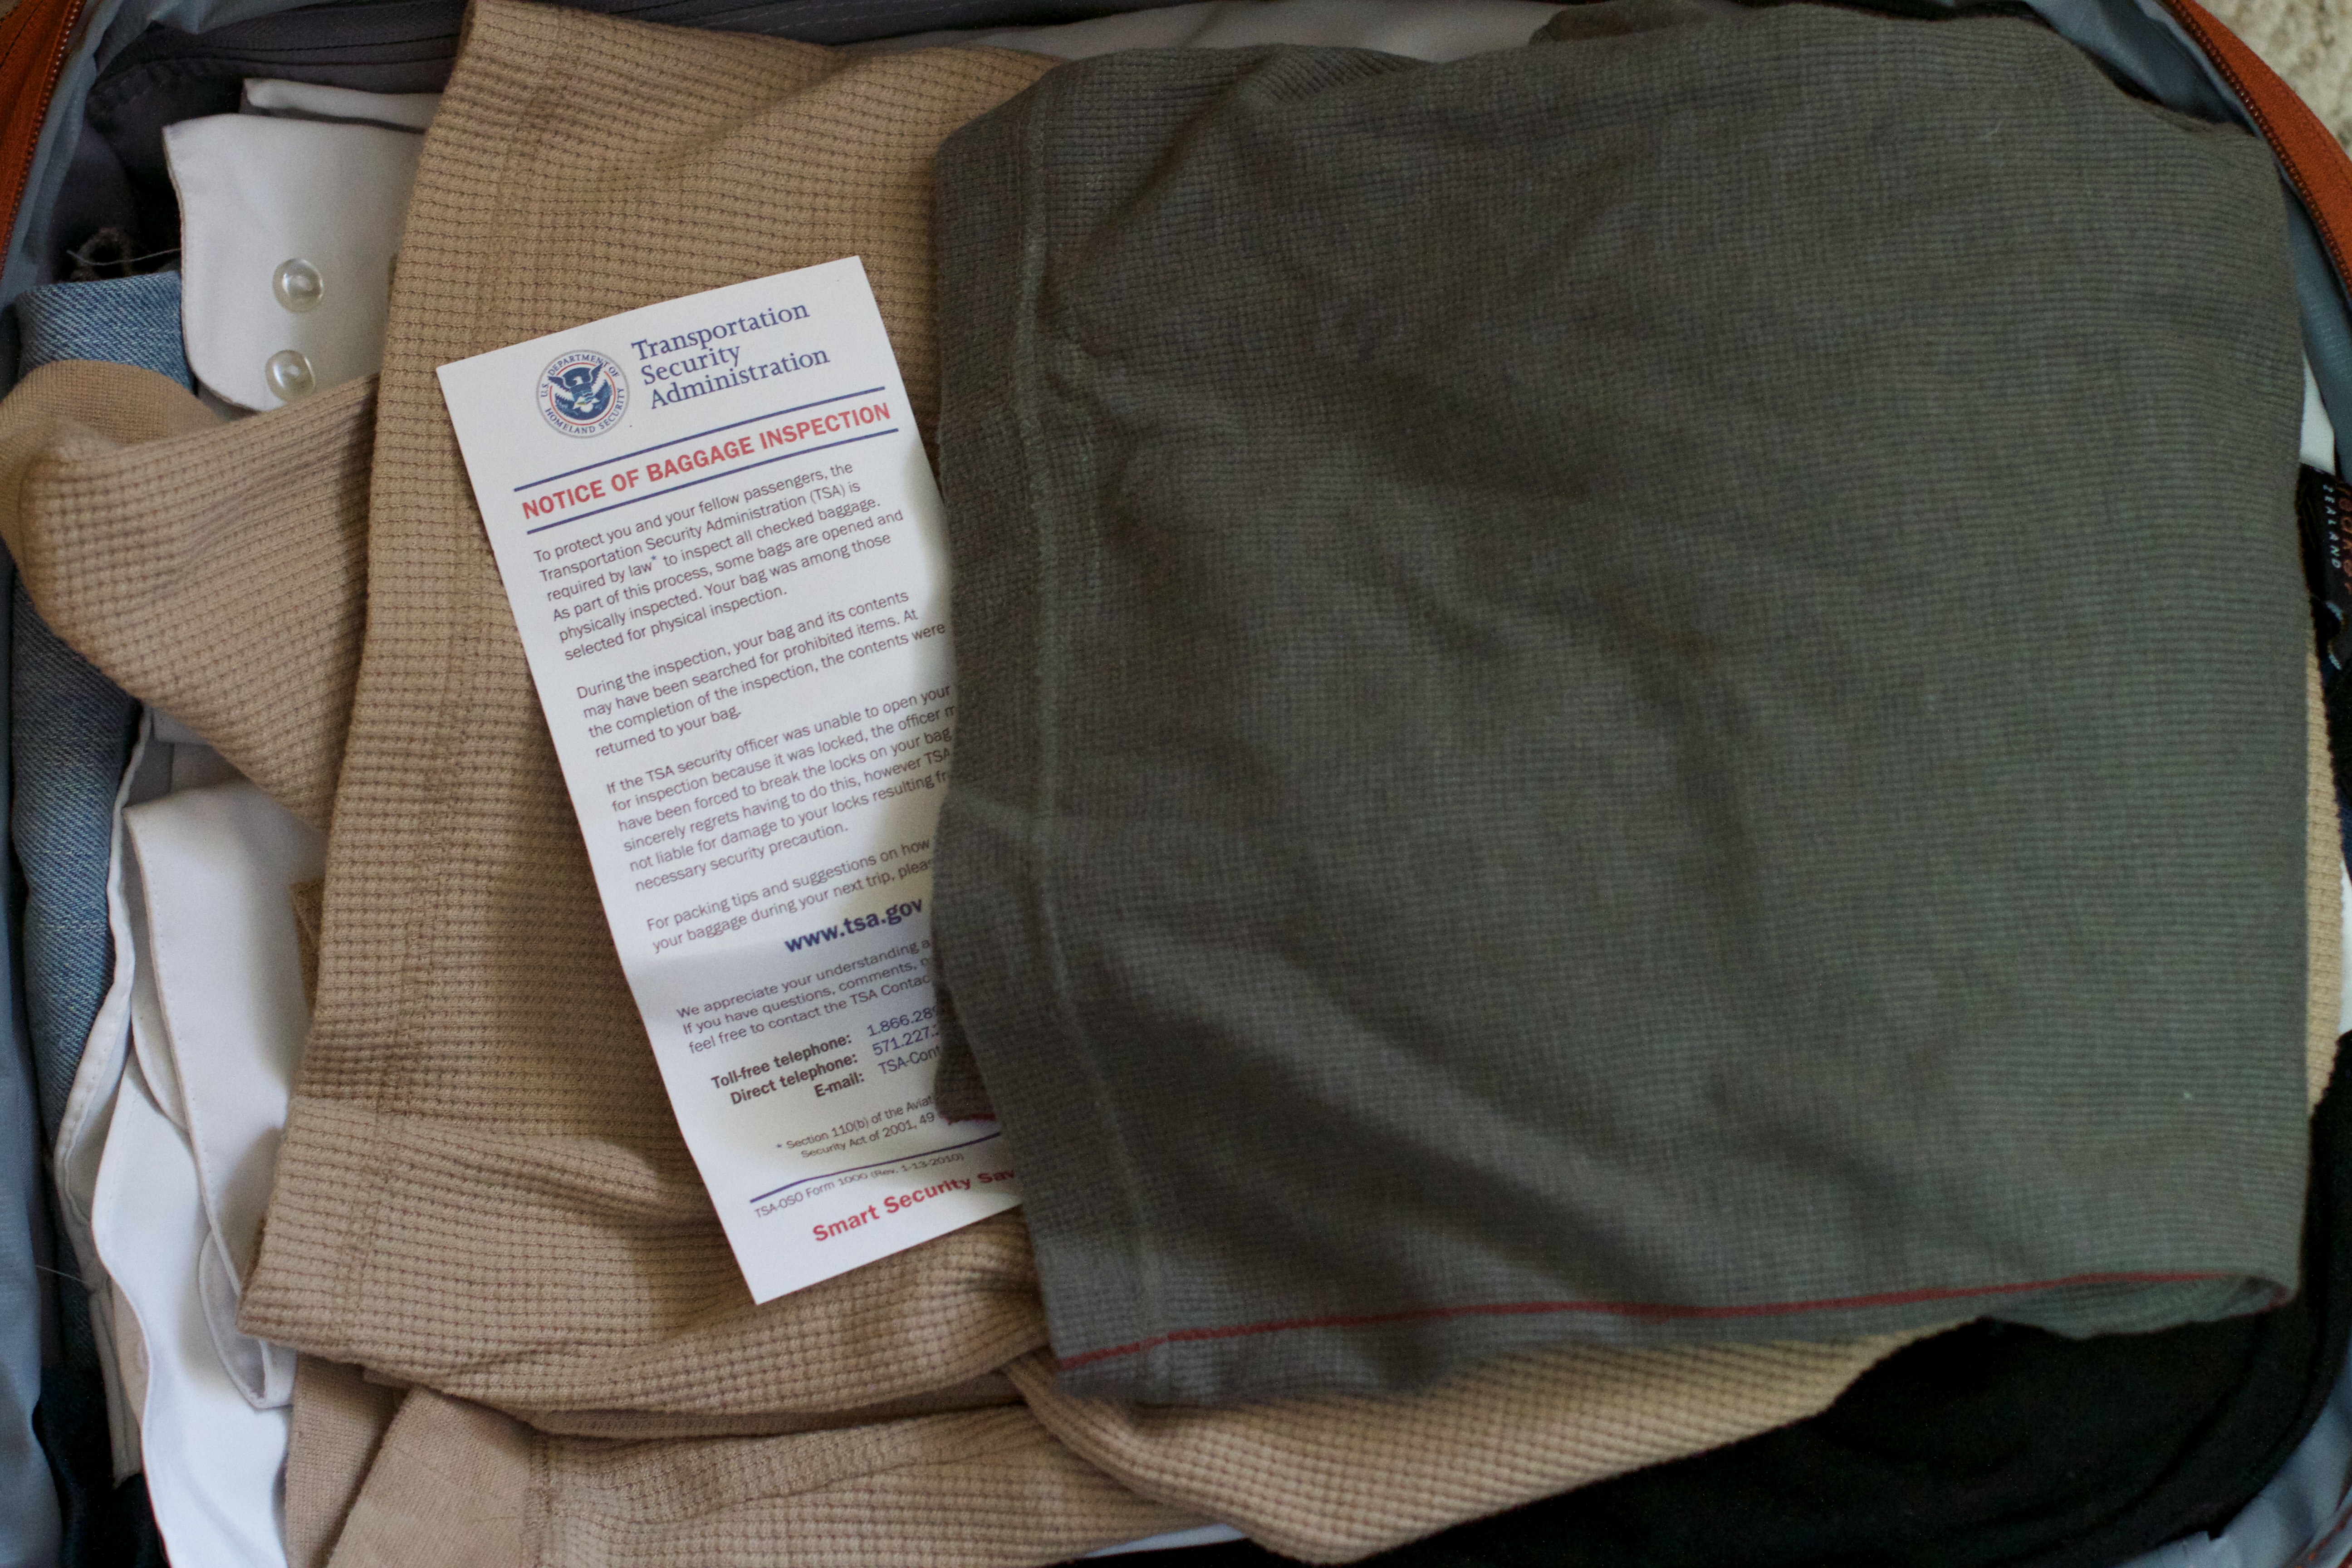
bag, clothing, outerwear, product